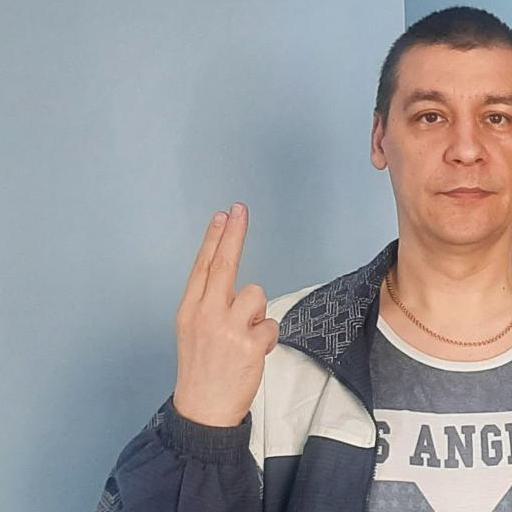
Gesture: two_up_inverted